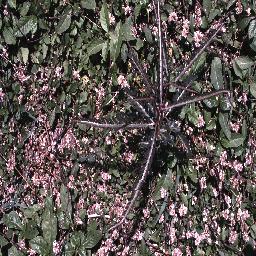
Label: parkinsonia